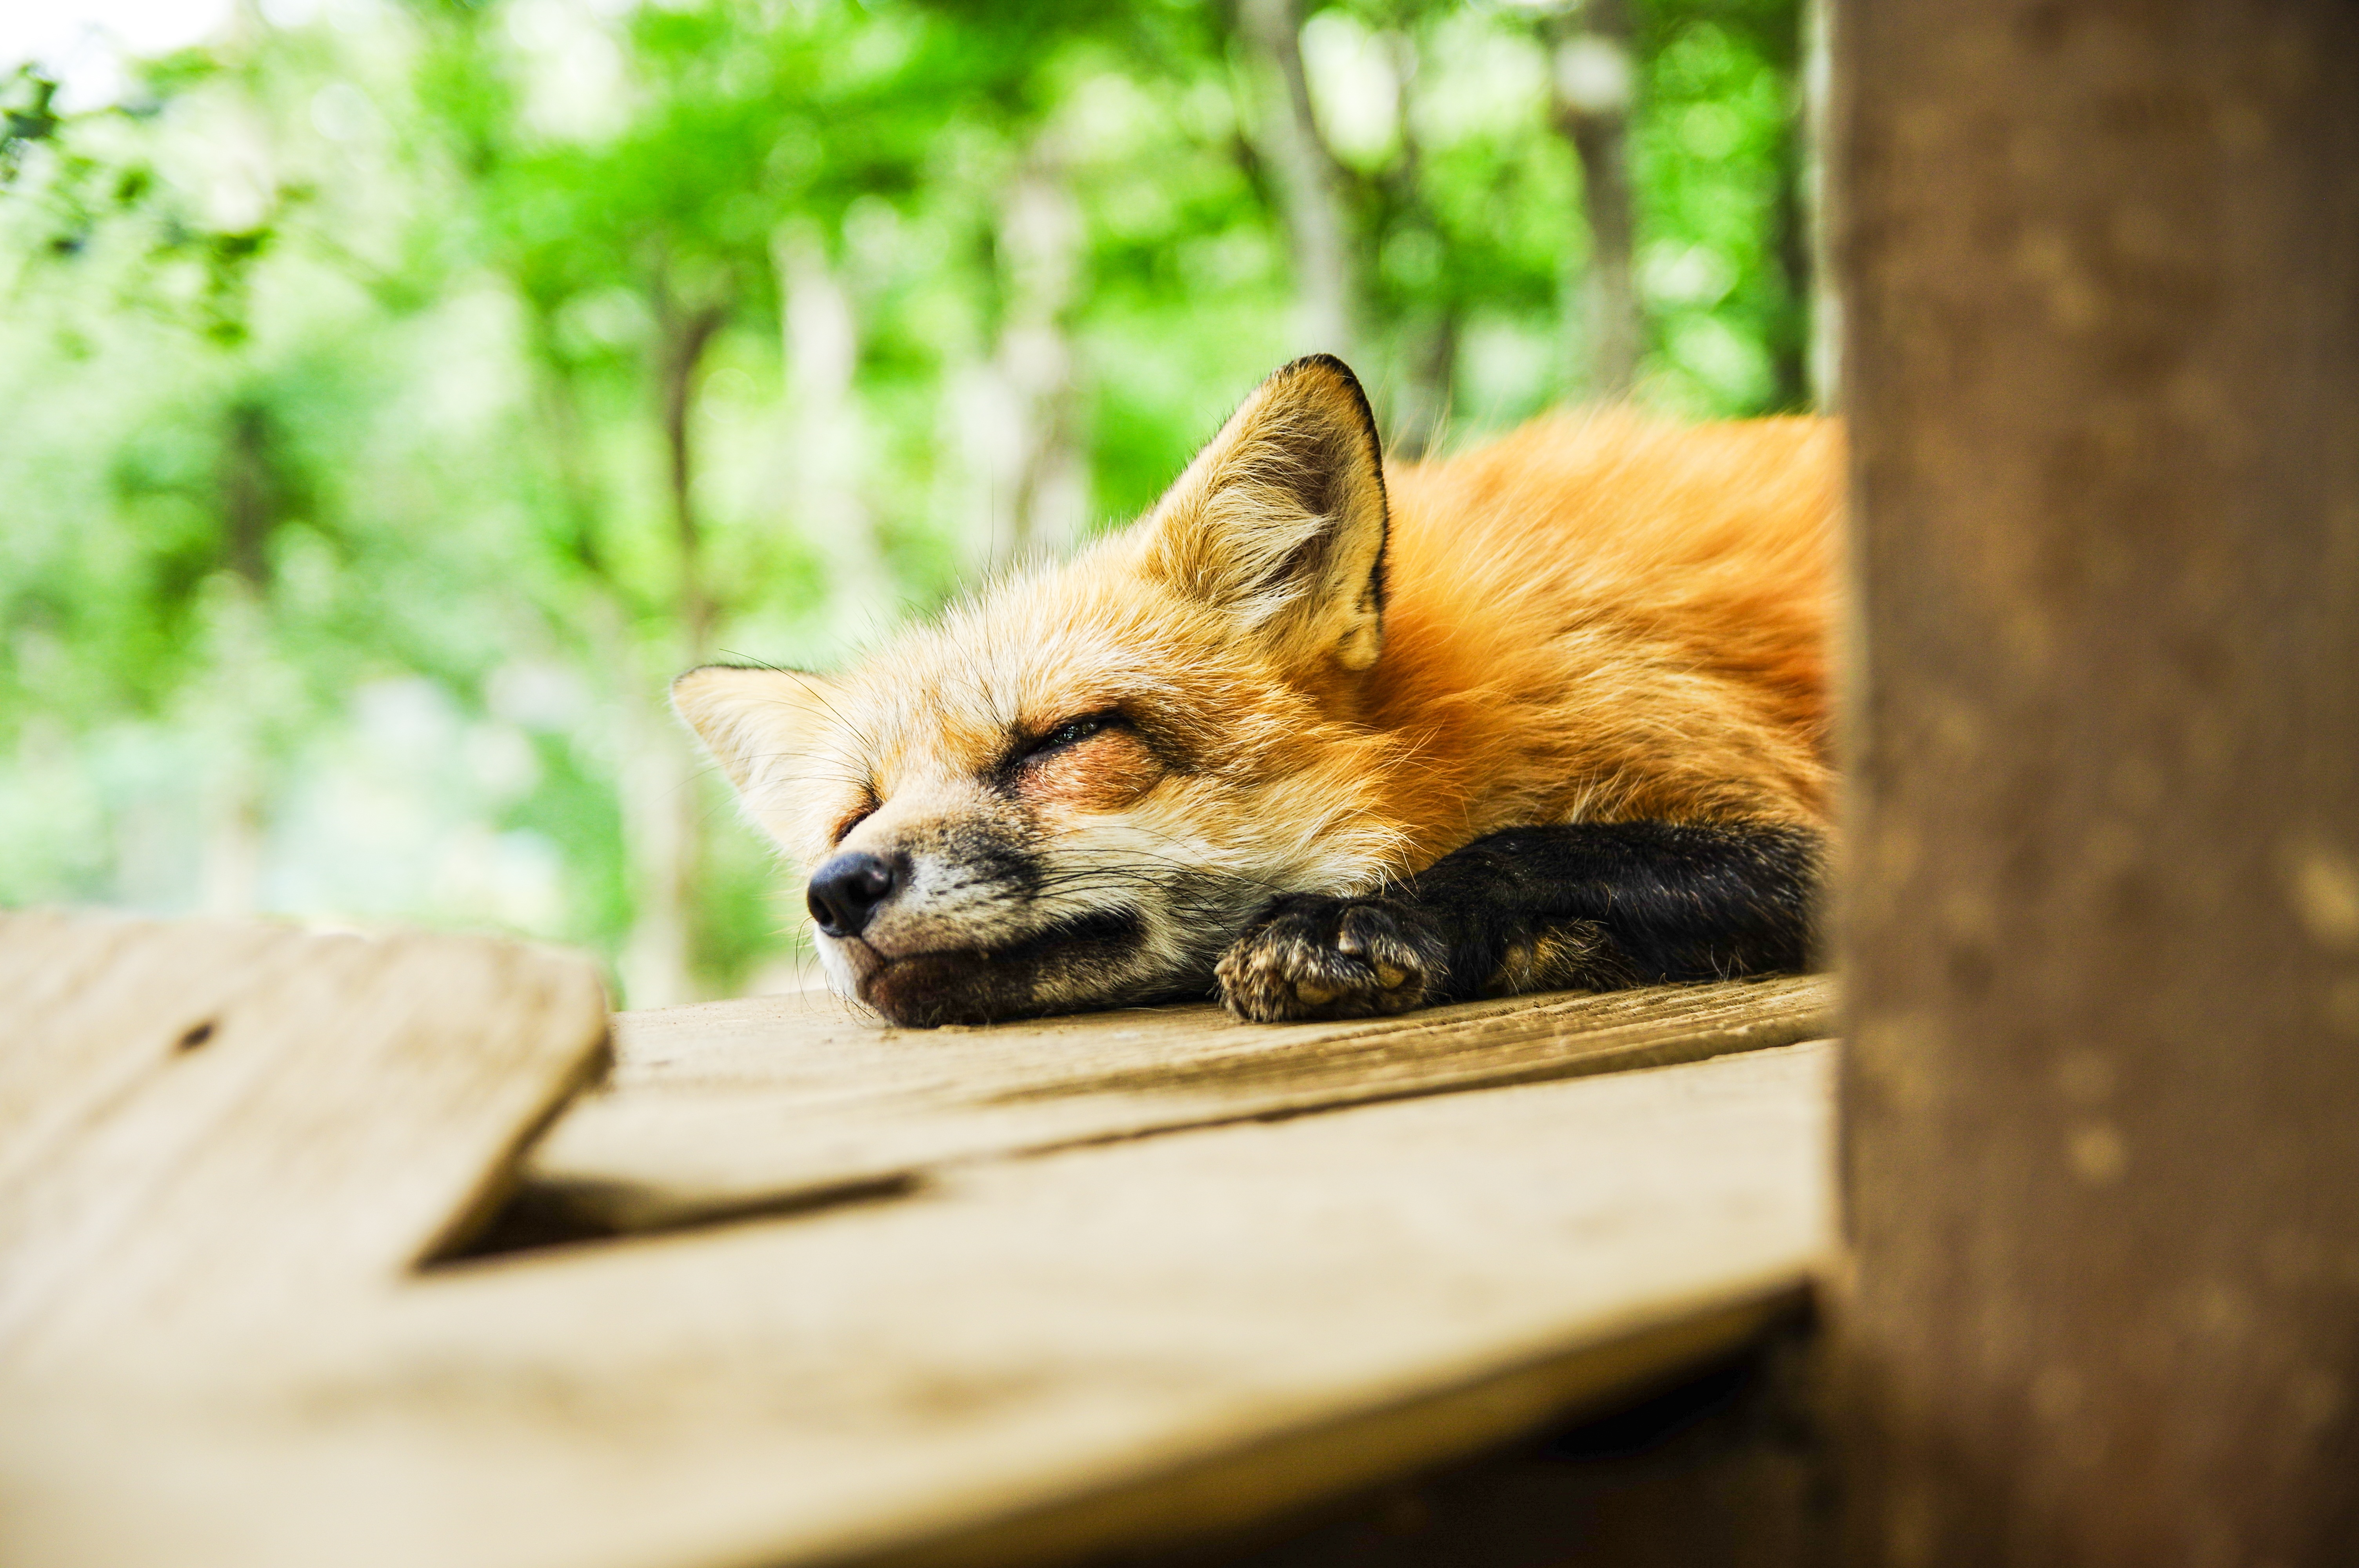
animal, cute, wildlife, sleeping, mammal, fox, fauna, red fox, sleep, vertebrate, dog like mammal